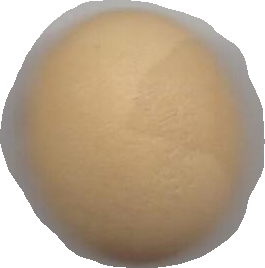
Variety: Dega